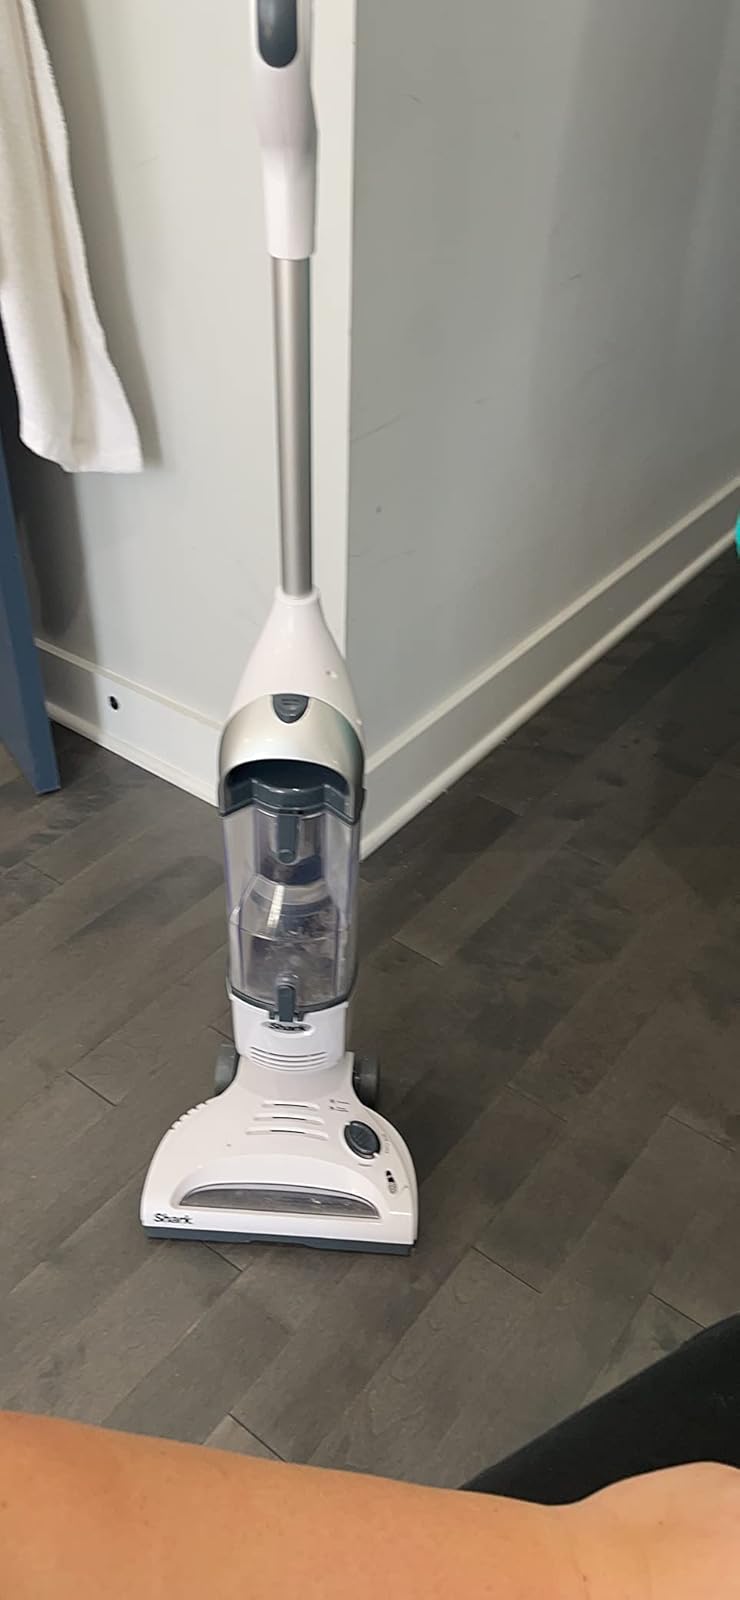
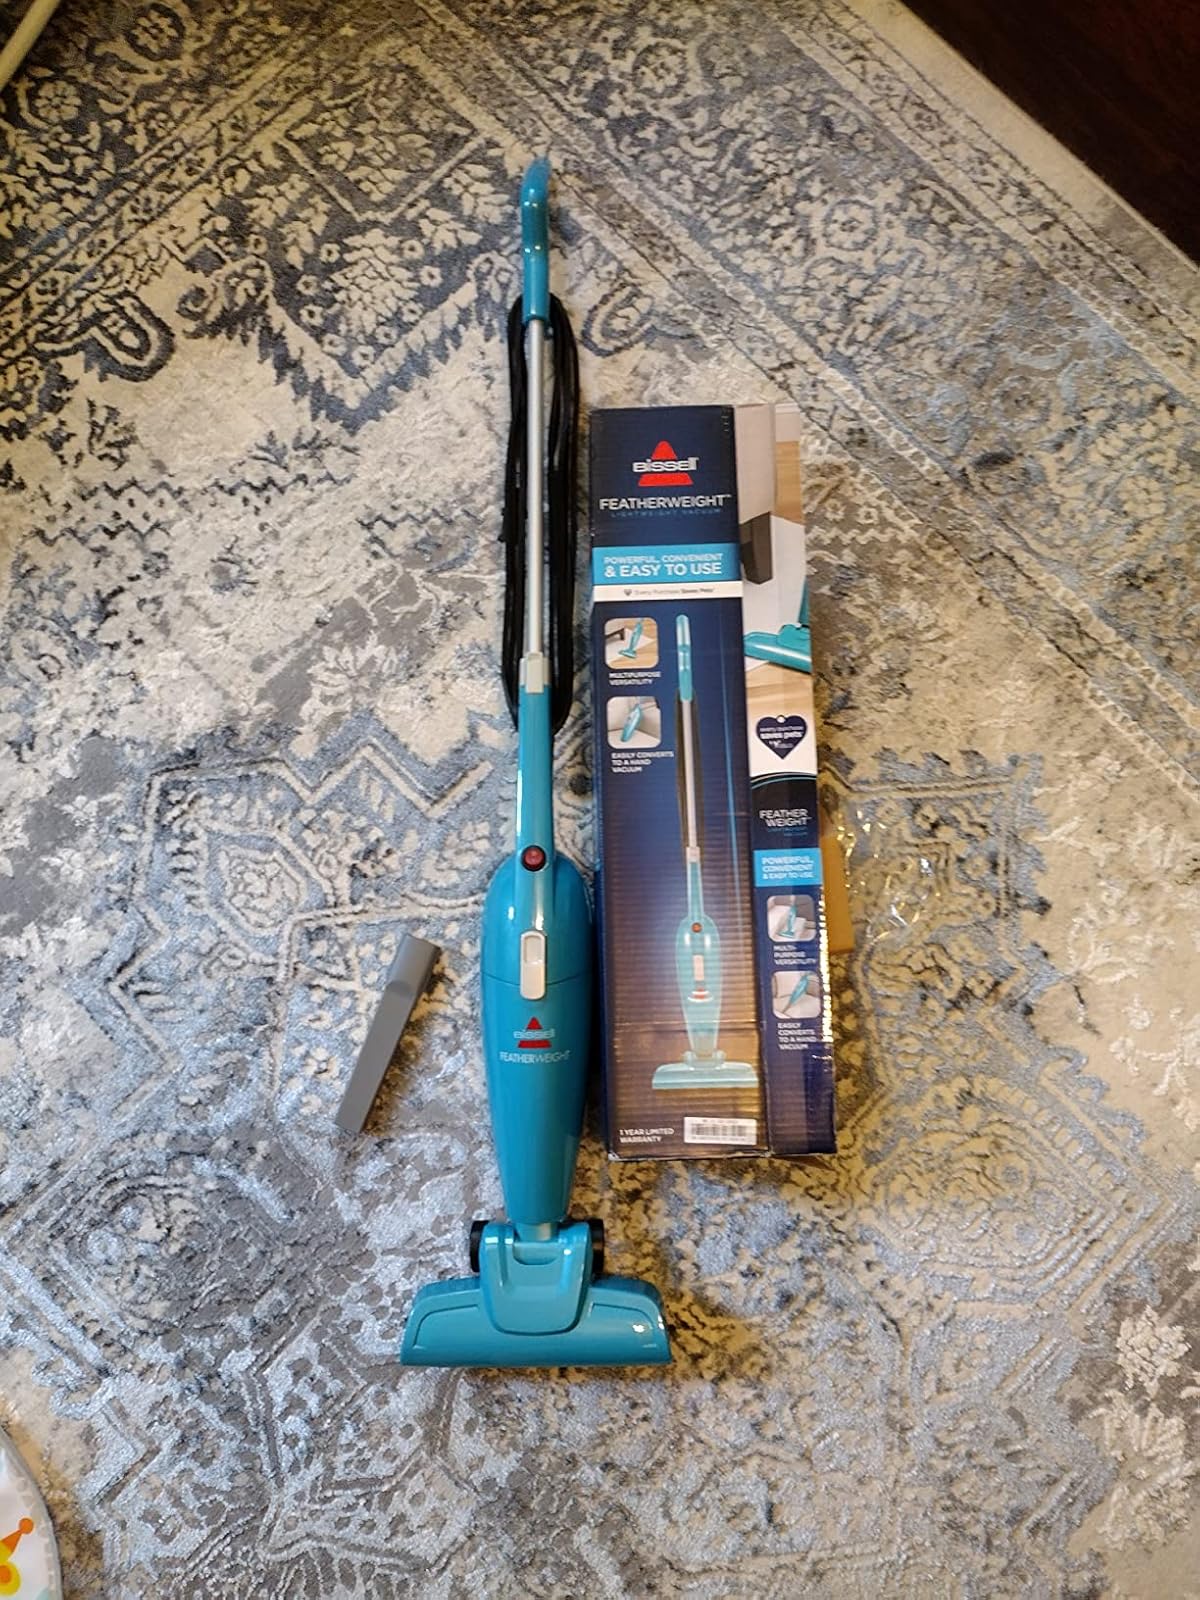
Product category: items_vacuum
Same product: no